STMicroelectronics

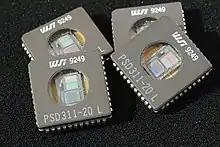
4 Field-Programmable Microcontroller Peripheral from Wafer Scale Integration "PSD311"

On 8 December 1994, the company completed its initial public offering on the Paris and New York stock exchanges. Owner Thomson SA sold its stake in the company in 1998 when the company also listed on the Italian Bourse in Milan. In 2002, Motorola and TSMC joined ST and Philips in a new technology partnership. The Crolles 2 Alliance was created with a new 12" wafer manufacturing facility located in Crolles, France.